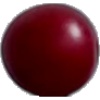
Label: Cherry Wax Red 1